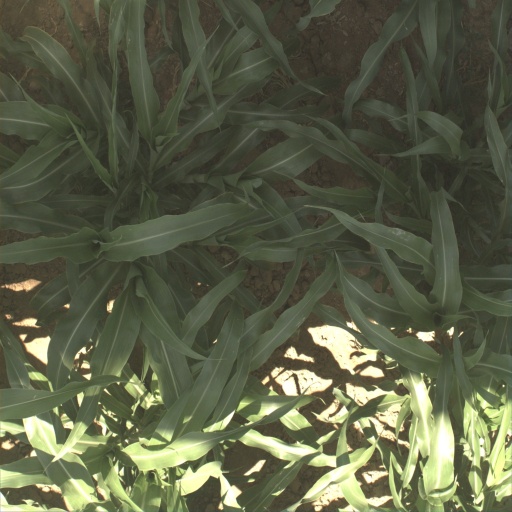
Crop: sorghum